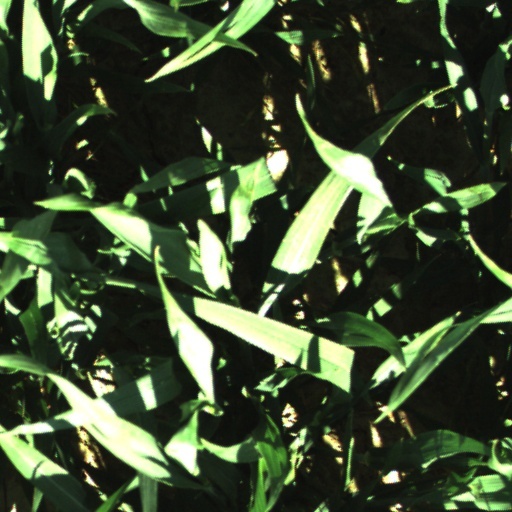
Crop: wheat